William Tracy

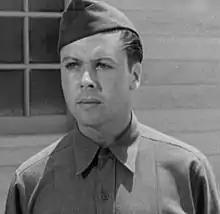
Tracy in "Tanks a Million" (1941)

William Tracy (December 1, 1917 – July 18, 1967) was an American character actor.